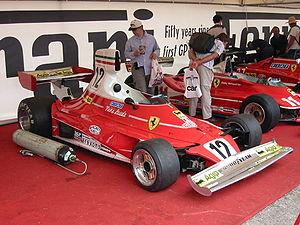
La Ferrari 312 T est une monoplace de Formule 1 engagée par la Scuderia Ferrari dans le cadre du en Championnat du monde 1975. Elle est pilotée par Niki Lauda et Clay Regazzoni qui effectuent leurs deuxième et cinquième saisons pour l'écurie. La 312 T participe également aux trois premiers Grands Prix de la saison 1976 avant d'être remplacée par la Ferrari 312 T2.
Life Racing Engines est un atelier semi-artisanal de construction de moteurs de compétition et une éphémère écurie italienne de sport automobile basée à Formigine, près de Modène en Italie et fondée par Ernesto Vita, Franco Rocchi et Gianni Marelli.